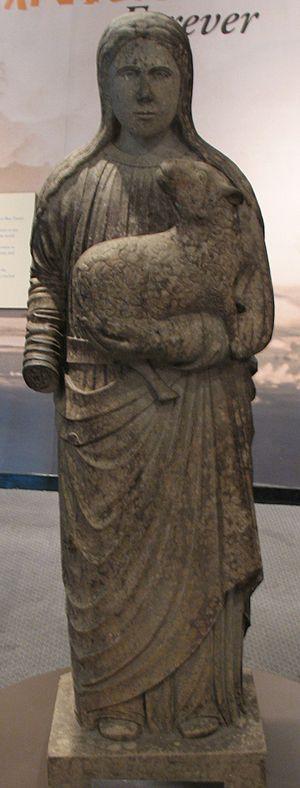
L'archidiocèse de Nagasaki est une circonscription ecclésiastique de l’Église catholique au Japon. Créé comme vicariat apostolique du Japon méridional en 1876, il devient diocèse en 1891 et archidiocèse métropolitain en 1959. L’archevêque actuel est Mᵍʳ Joseph Mitsuaki Takami PSS.
La cathédrale de l'Immaculée-Conception est l’église cathédrale de l’archidiocèse de Nagasaki au Japon. Elle a été édifiée en 1895 dans le style néoroman dans le quartier d’Urakami à Nagasaki, à l'époque où la persécution des Chrétiens cessa. Détruite par la bombe atomique larguée sur la ville le 9 août 1945, elle est reconstruite en 1959.